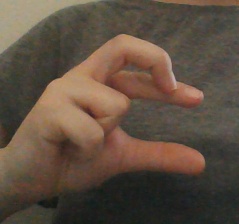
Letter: thal